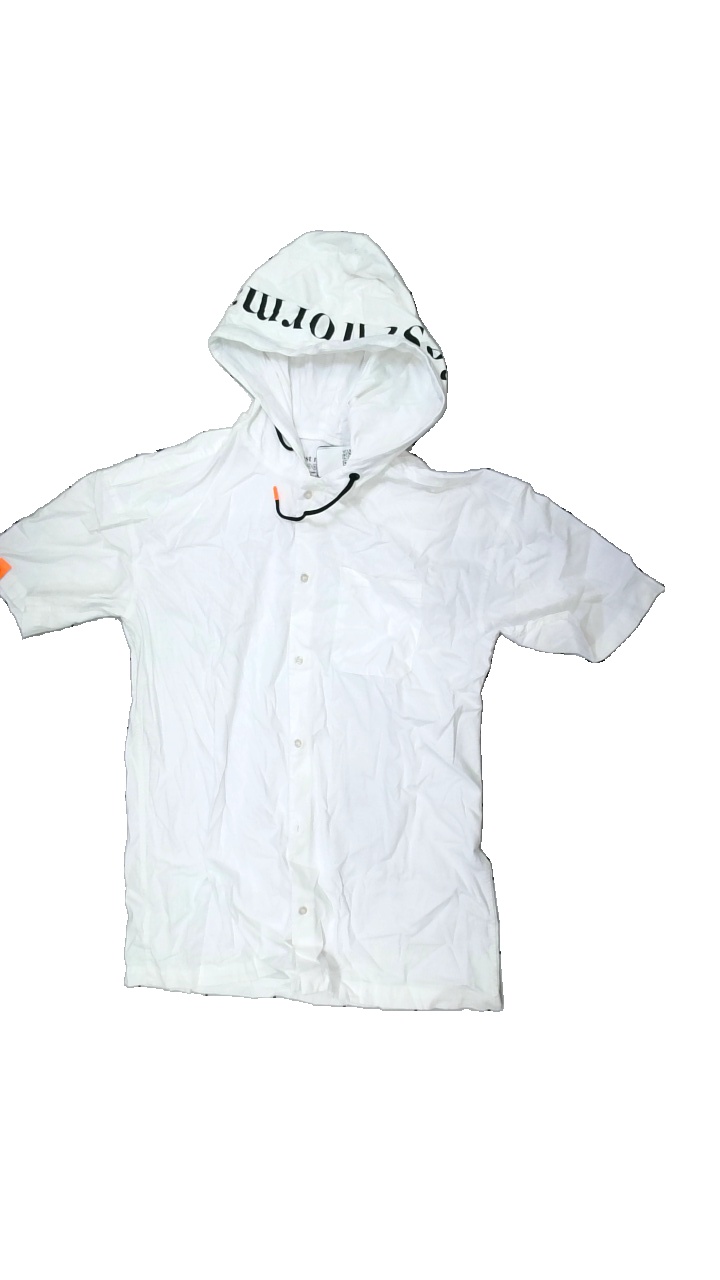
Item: Shirt (Ladies)
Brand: C'est Normal
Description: White shirt with hood and logo print
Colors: White
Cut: Regular
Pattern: Logo print
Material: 100% Cotton
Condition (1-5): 5
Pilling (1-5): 5
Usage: Reuse
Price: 100-150